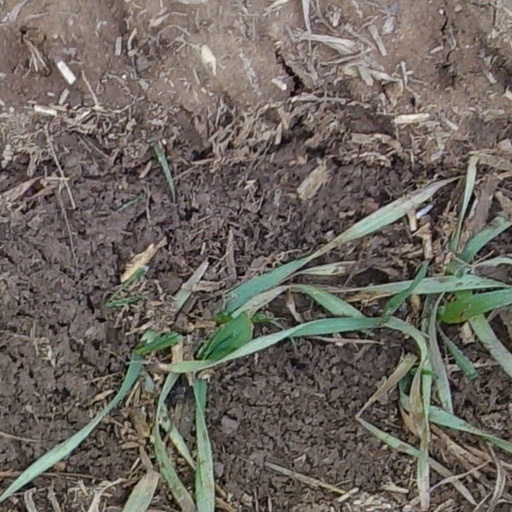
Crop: wheat